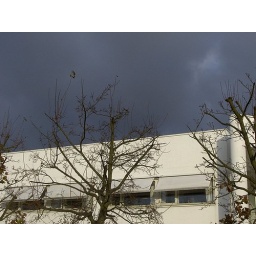
Gentofte library against a dark sky